Tres Álamos

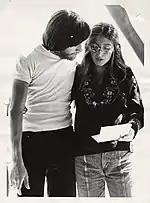
Prisoners released

Tres Alamos was a political prison camp that operated during the military dictatorship of Augusto Pinochet in Chile. This enclosure was operational between 1974 and 1976. Being the last camp of political prisoners. Its main importance was that the prisoners were identified, unlike other detention centers and could even receive visitors. From this place many detainees were expelled from the country.